Arlen Siu

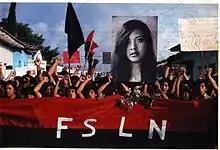
A group of Nicaraguans holding and marching with a picture of Arlen Siu and the FSLN flag in Jinotepe 3 years after her death

Her mother remembers the night Arlen was preparing to leave, but she never suspected a thing. Her daughter was in the room with her sisters, discussing what she should and shouldn't wear. Rubia Bermúdez thought they were planning to give away some of her belongings, which was not unusual. Already during the day, she told her mother that she would sleep over with a friend of hers and that she not wait for her. Still unsuspecting, her mother says goodbye to her as usual, not knowing that it would be the last time she would see her alive. Three nights after her departure, her parents found on the first page of the book Jonathan Livingston Seagull, by Richard Bach, the letter with which her daughter said goodbye to her. "Until later, about the three days that we were waiting for her, a letter appeared where she said goodbye to us, that she was going to return here to Jinotepe very soon, but that we had patience with her, that she was leaving to improve in Nicaragua, to help people," recalls Rubia.